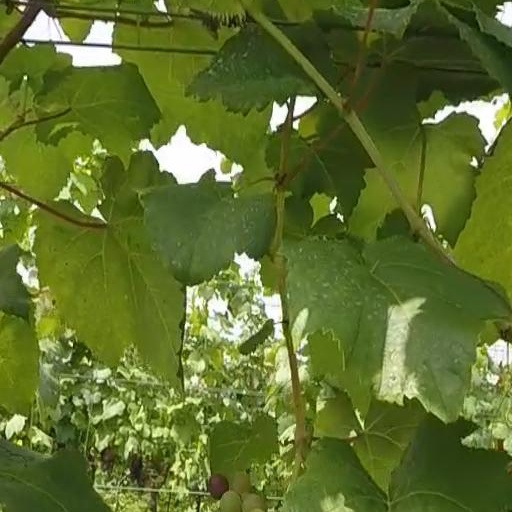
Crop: grape